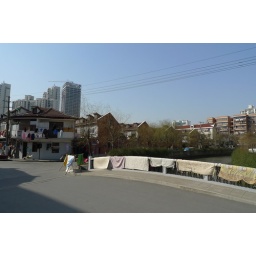
Looking northwest from Tuogao Lu bridge, near 1933, Hongkou, Shanghai - Liaoning Lu running along left bank of river